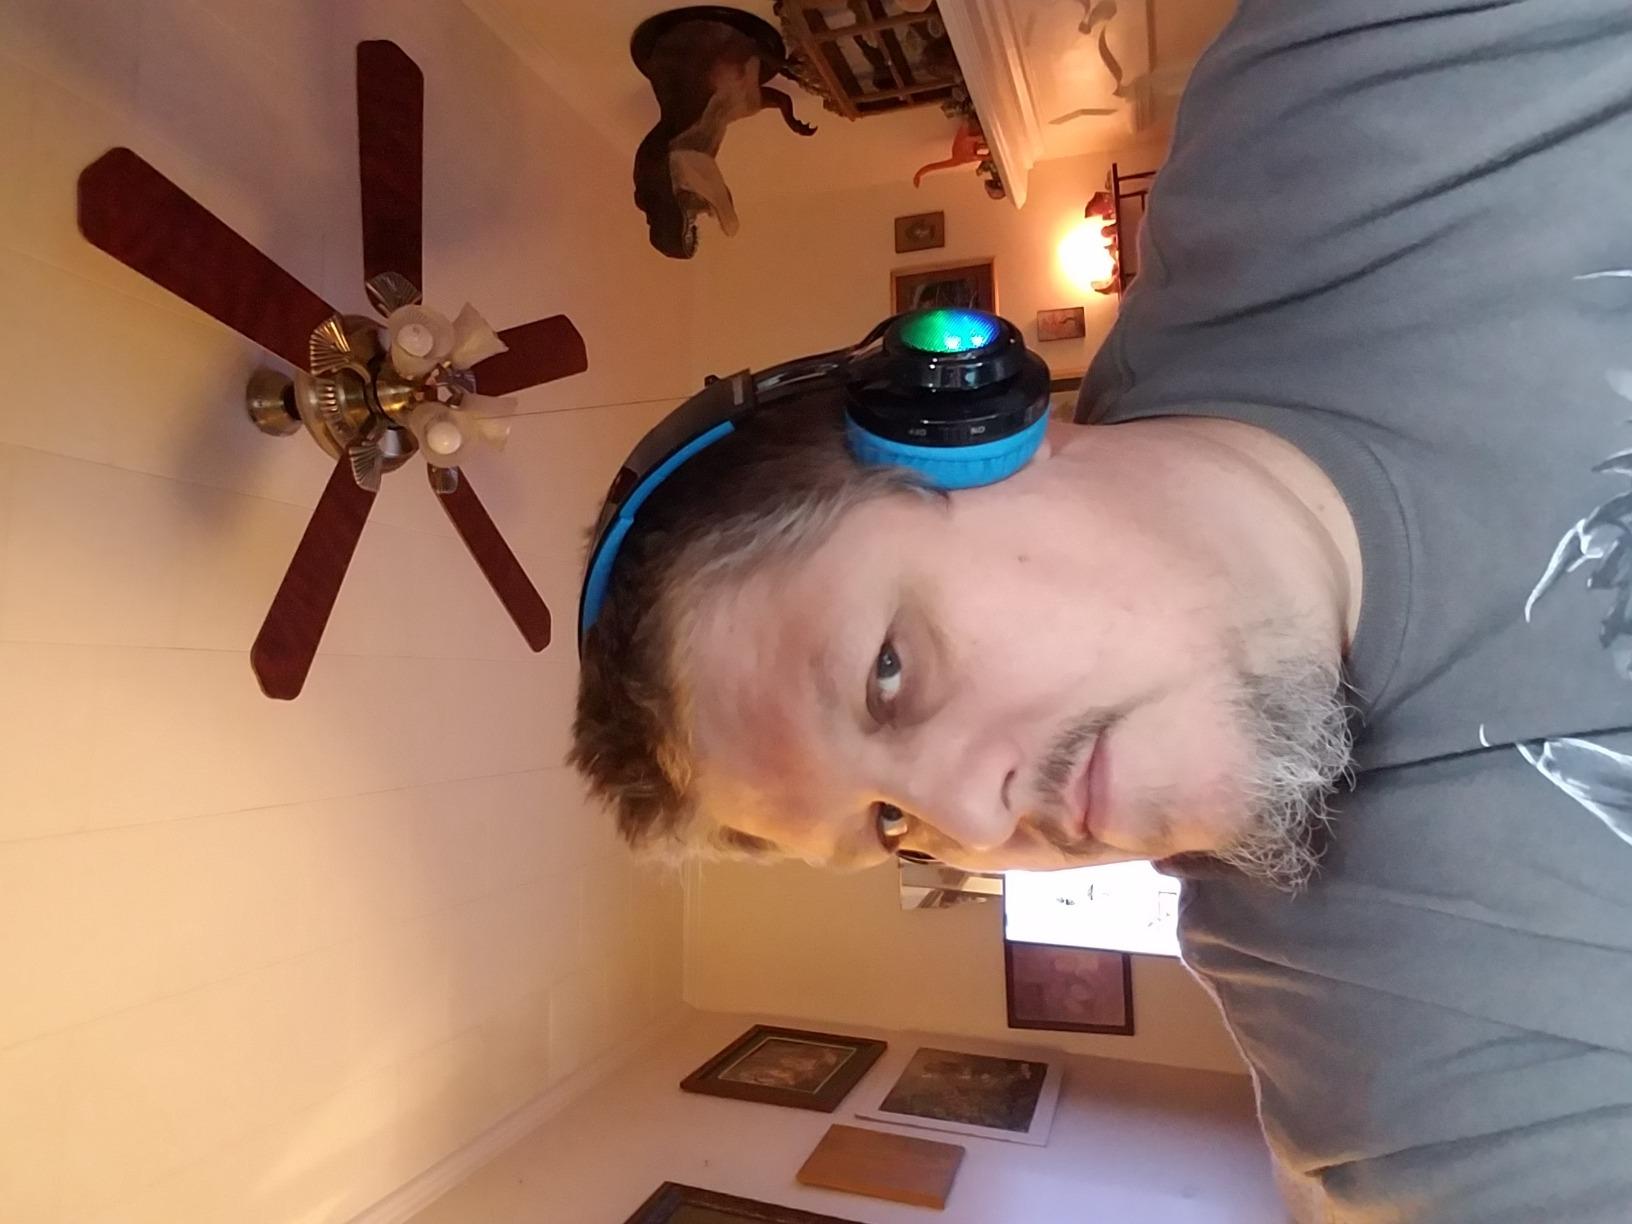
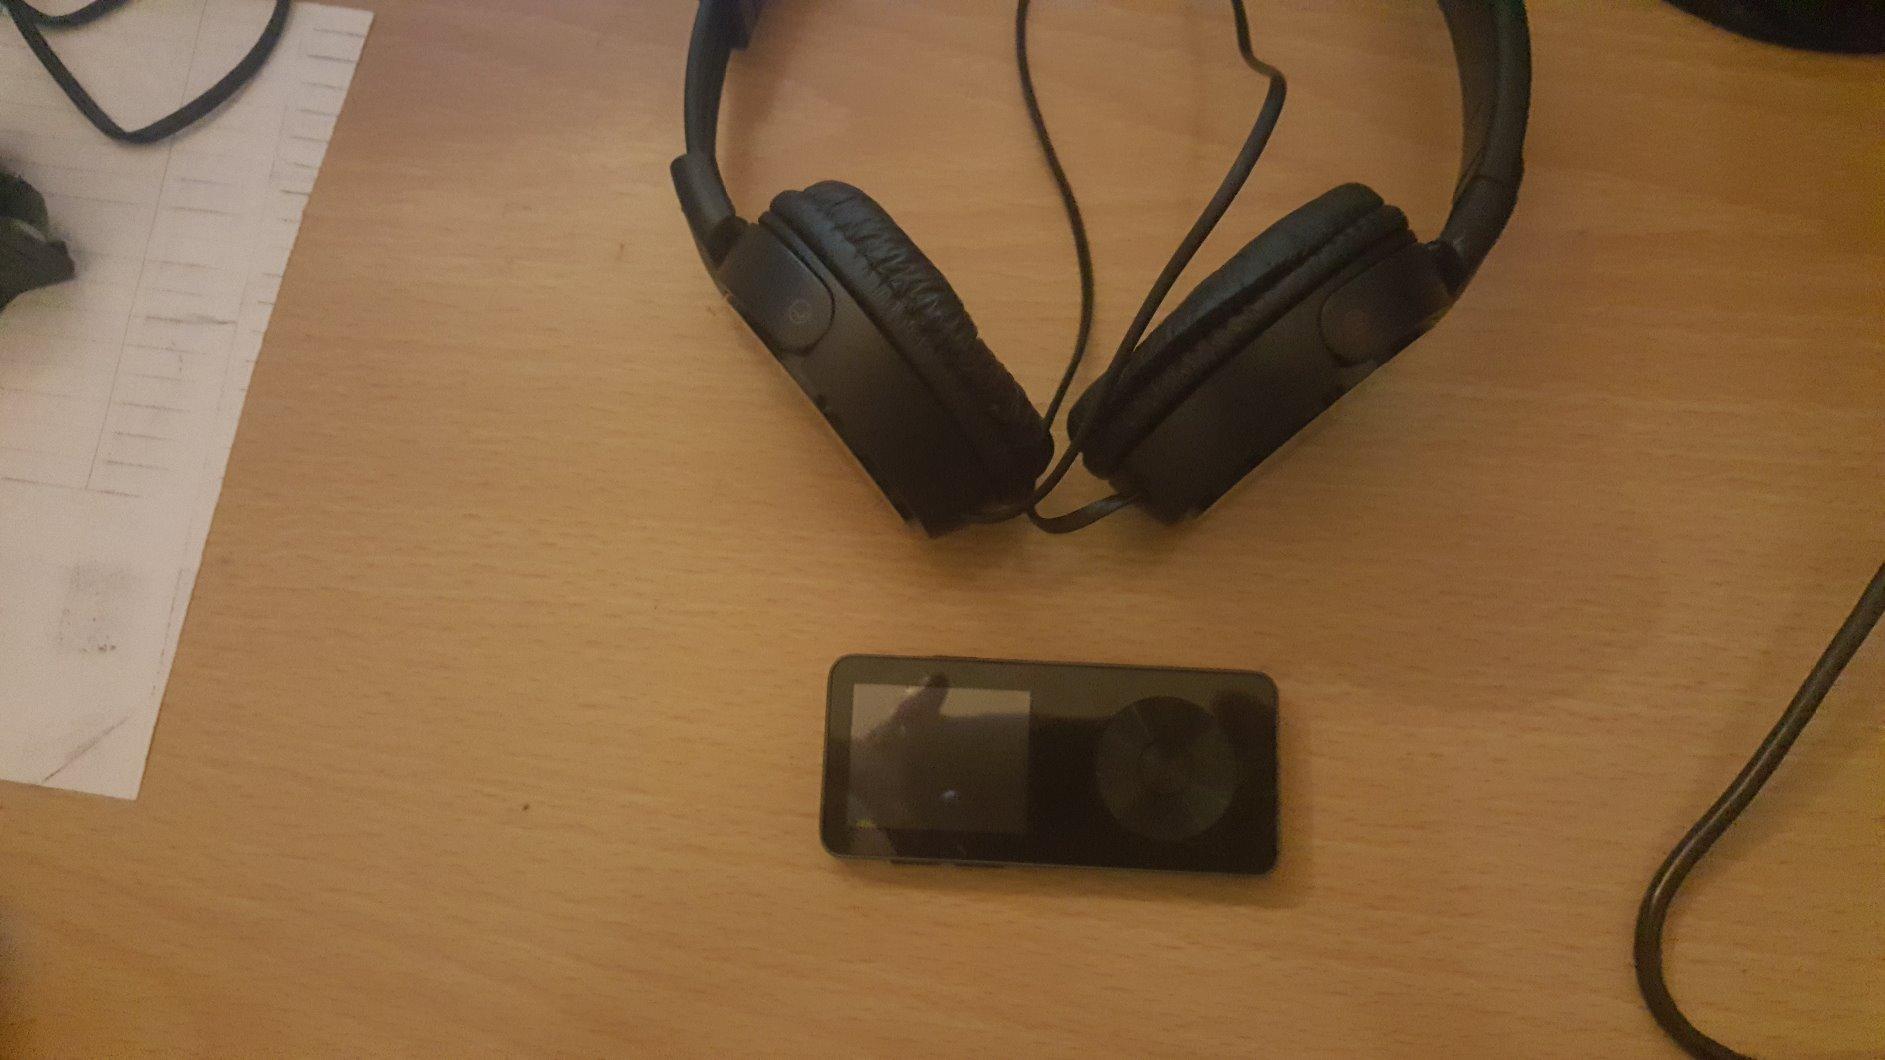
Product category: headphones
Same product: no